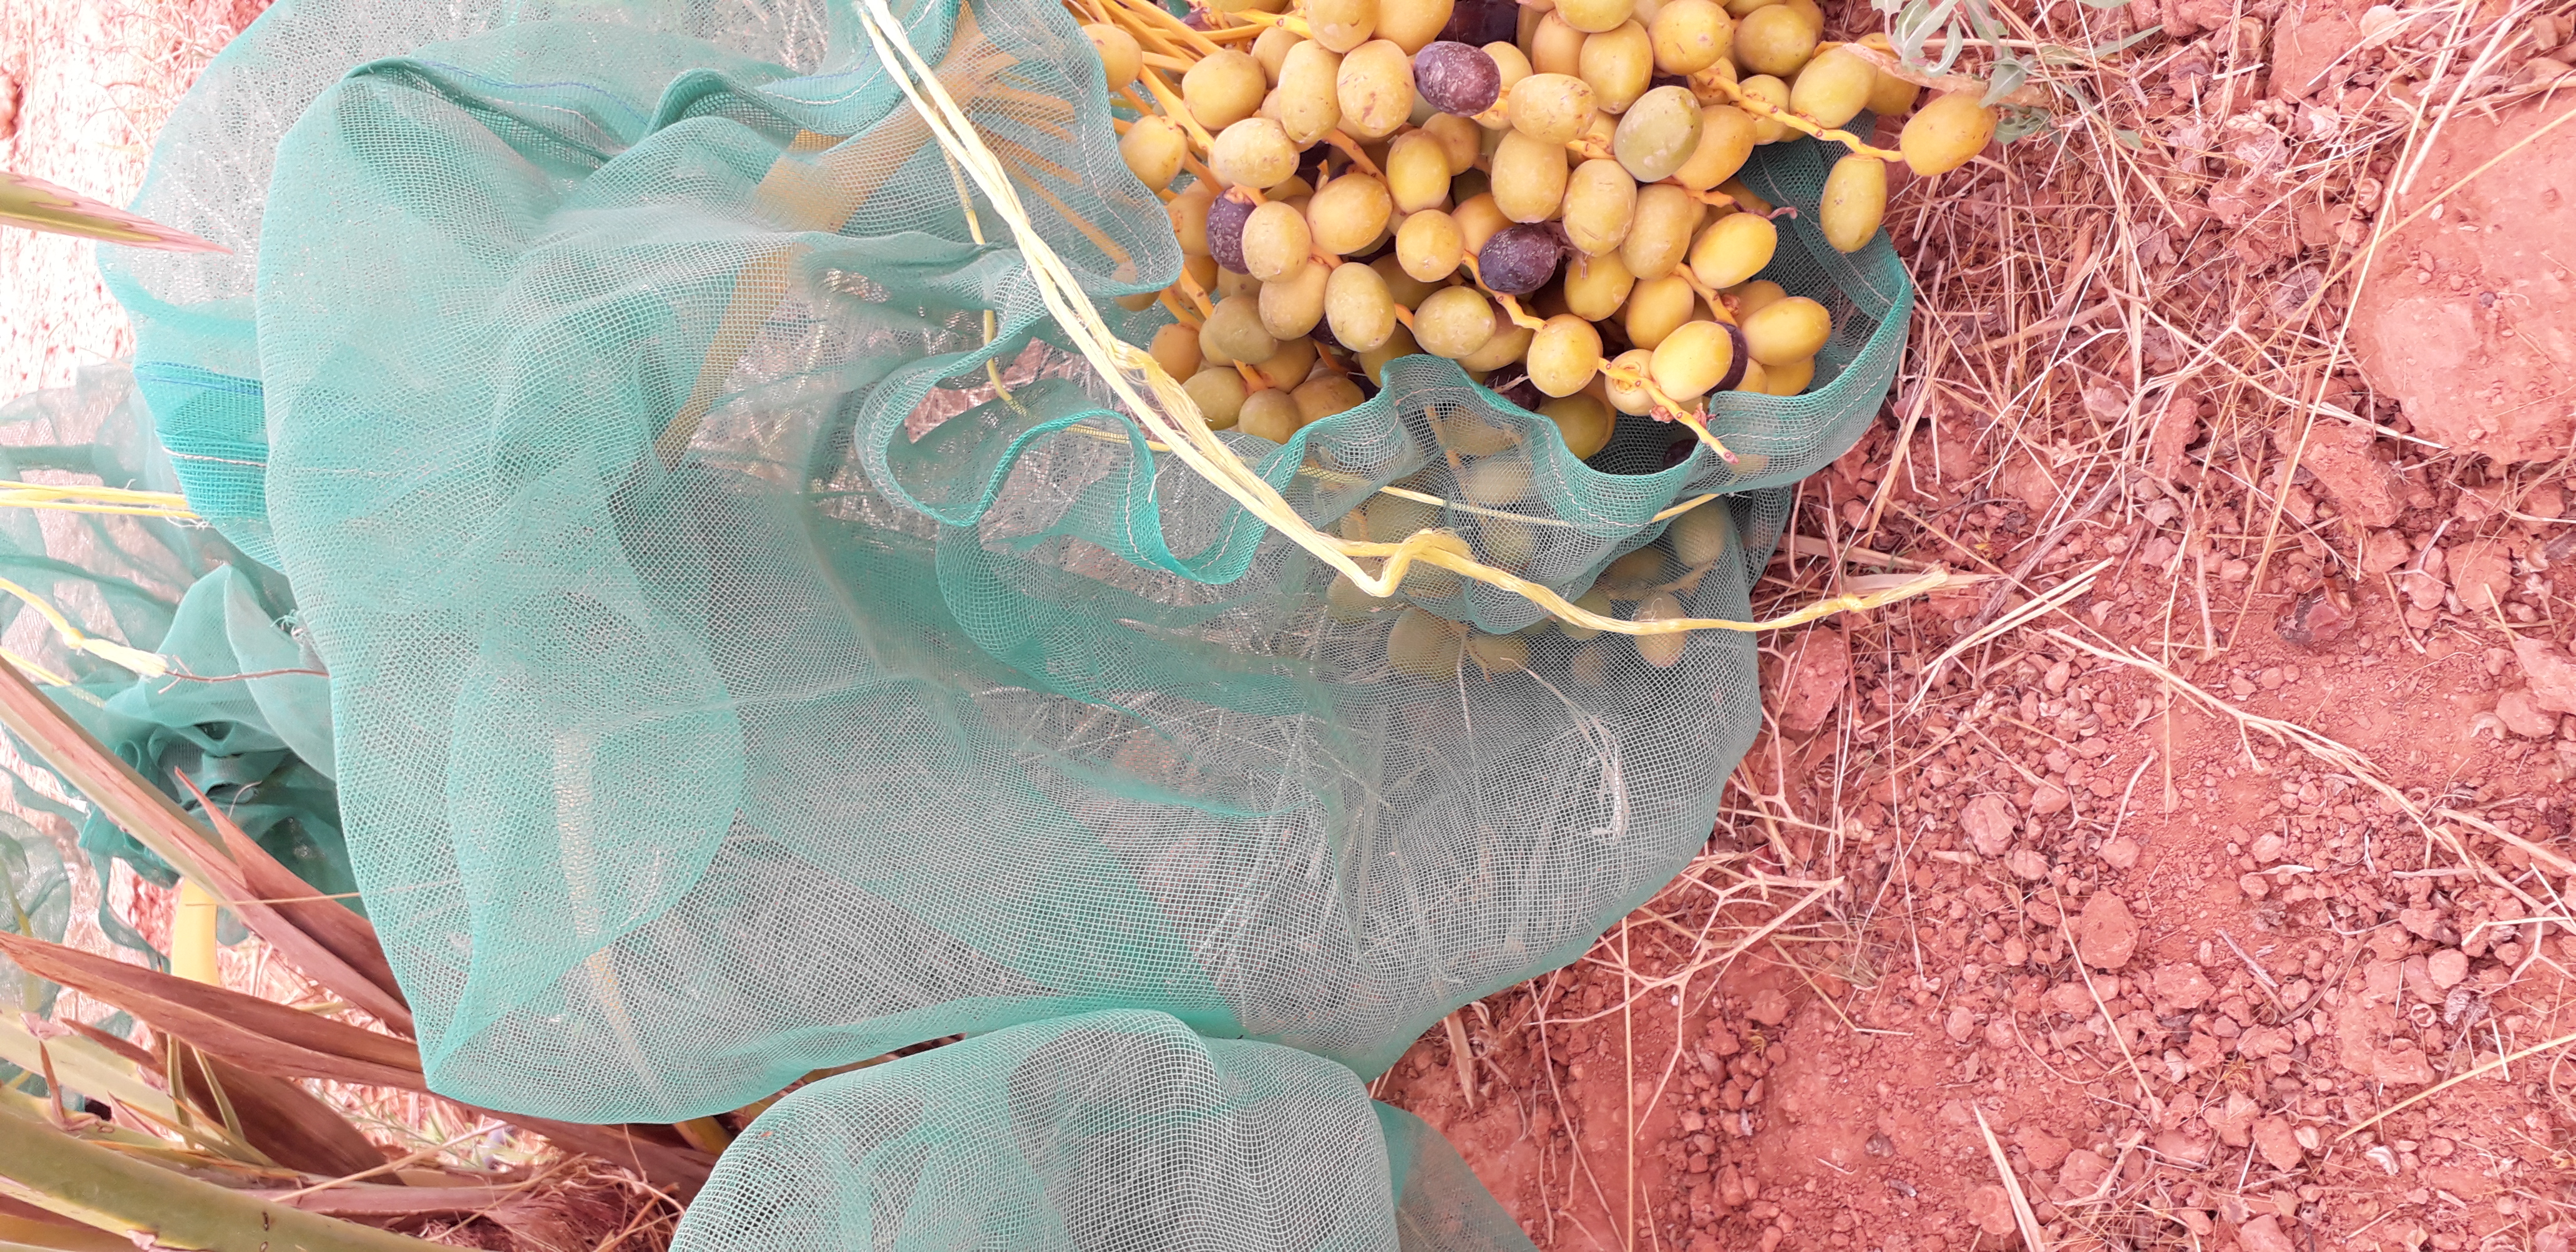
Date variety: kholt